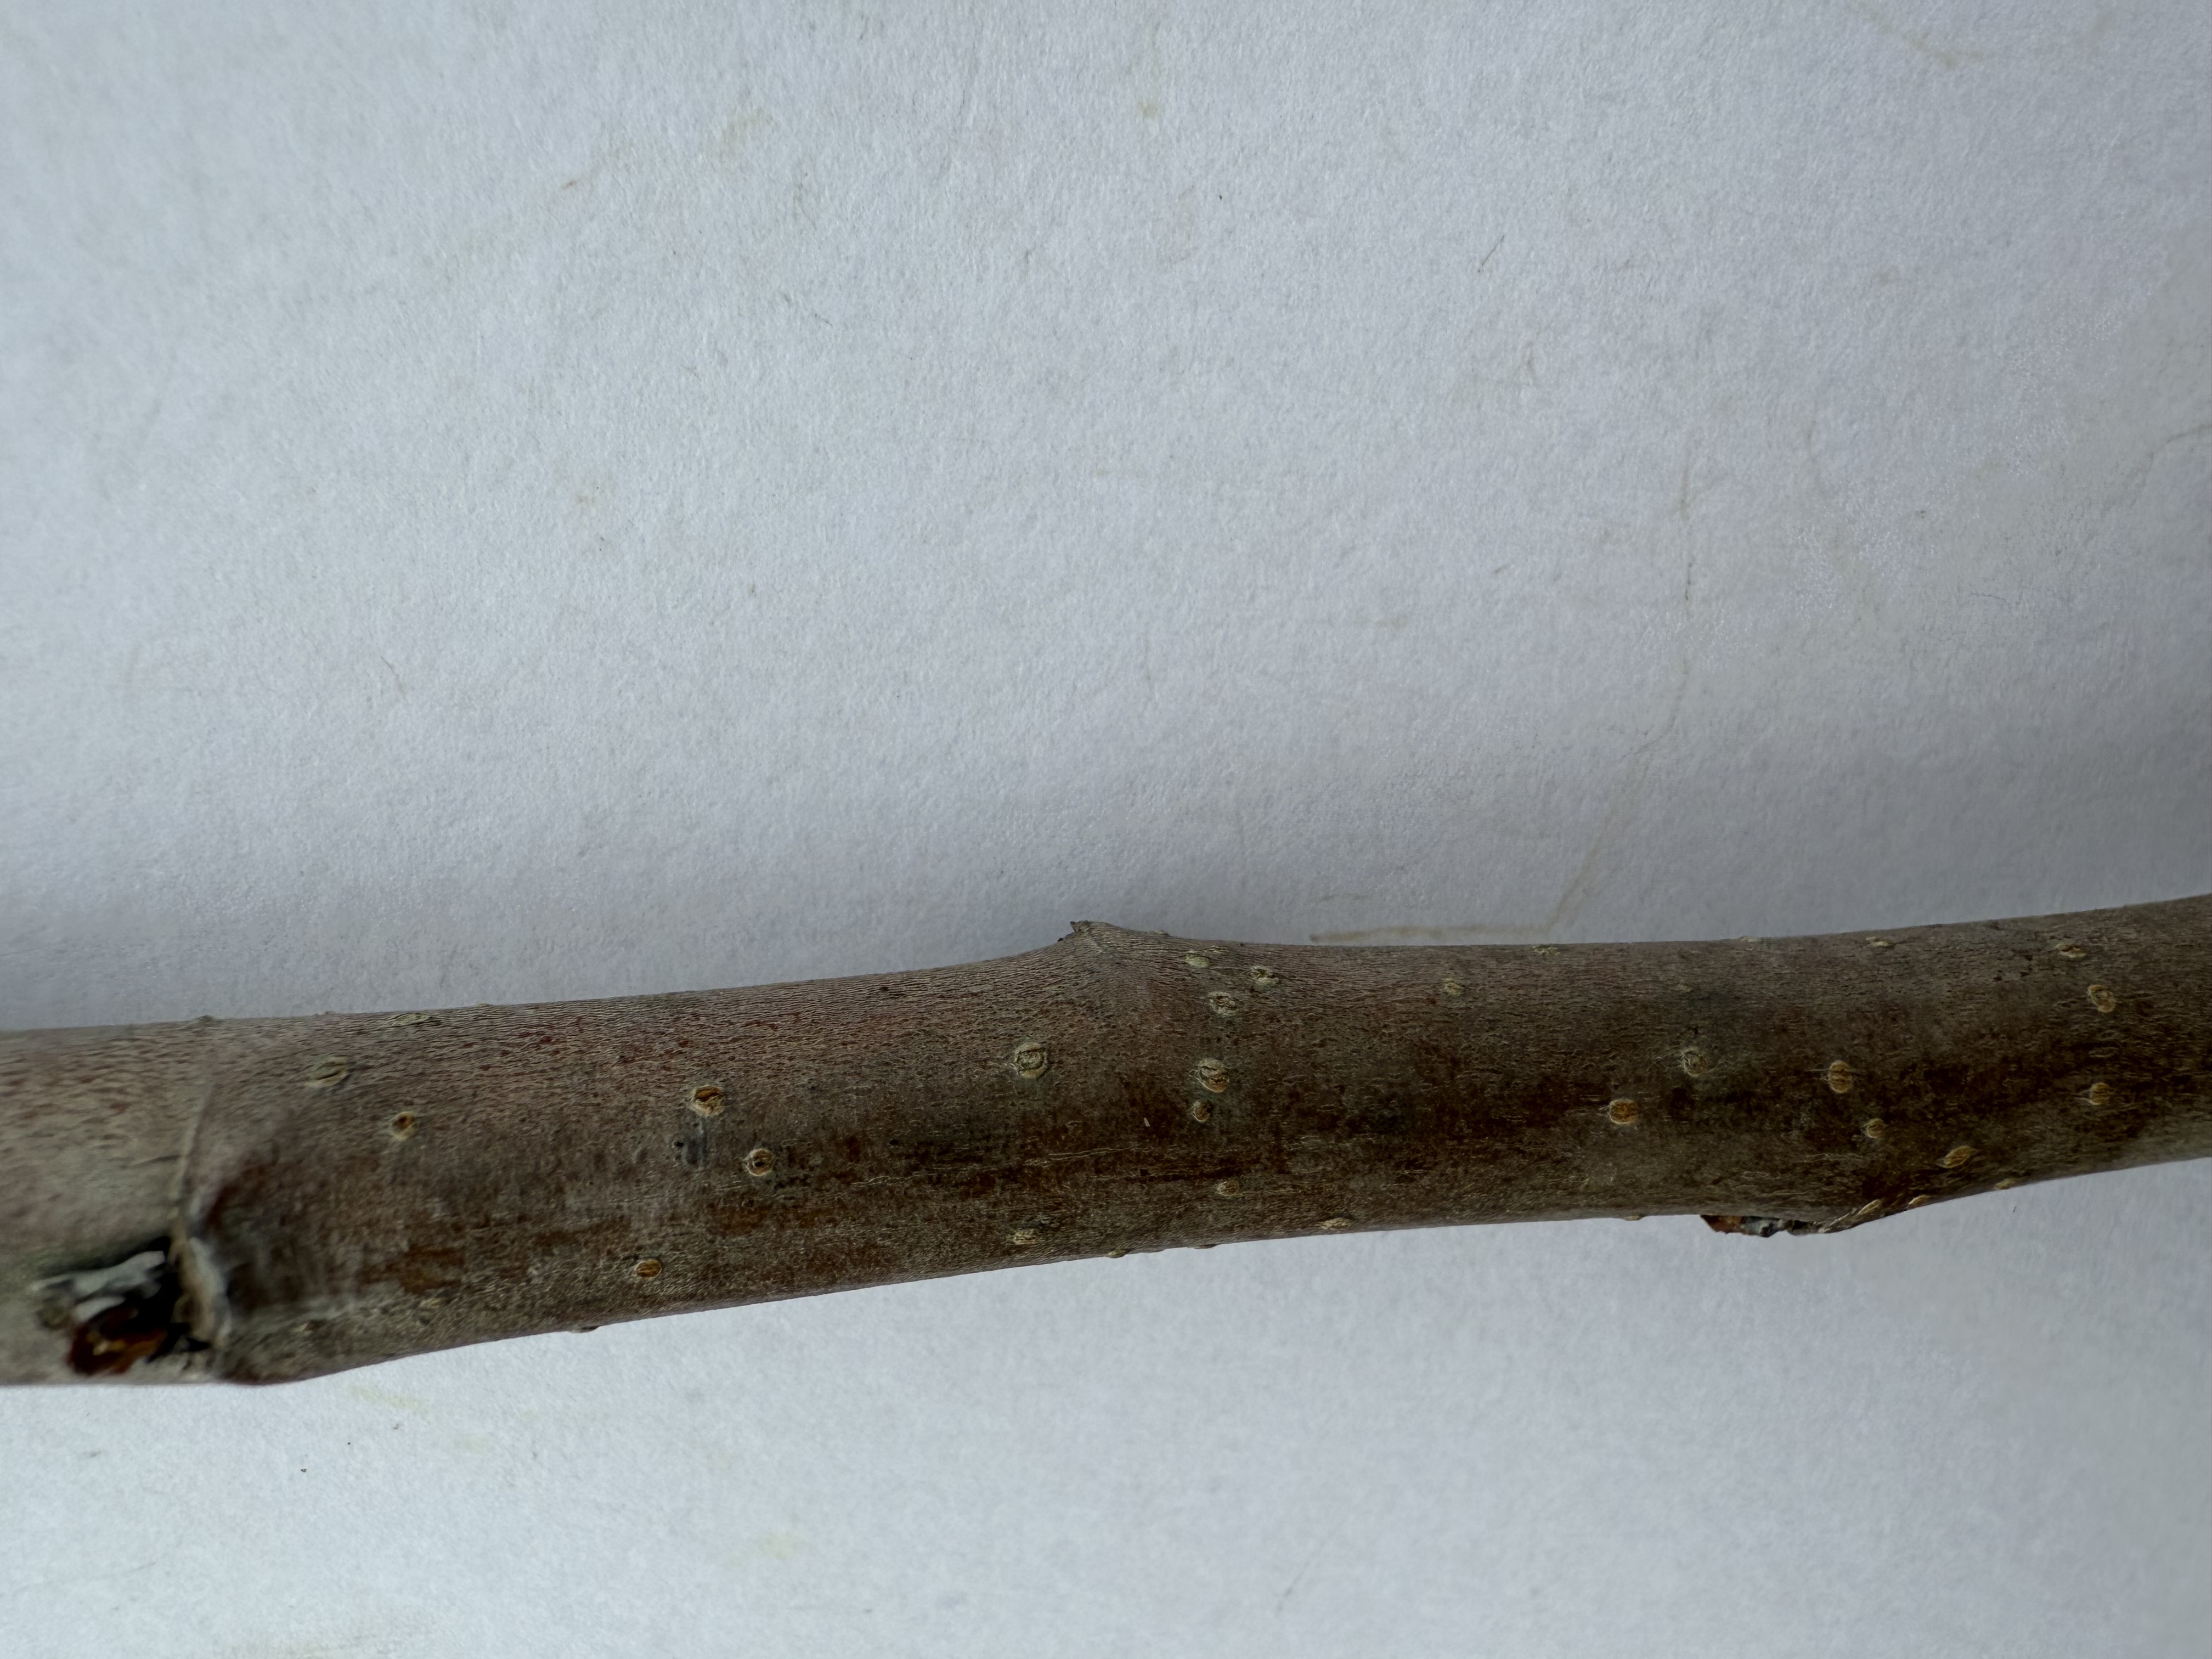
Variety: Akca Pear